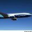
Label: airplane